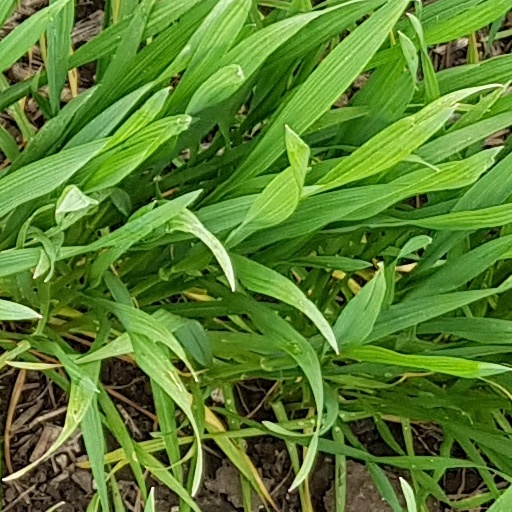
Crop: wheat